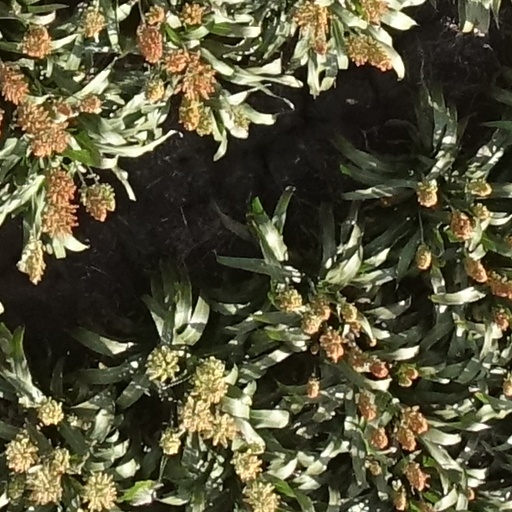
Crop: sorghum